Gautier Pirotte

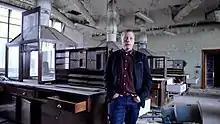
Gautier Pirotte

Gautier Pirotte (born March 29, 1973, in Rocourt) is a Belgian sociologist, PhD holder, and professor of socio-anthropology at the University of Liège. His research focuses on development cooperation, international solidarity, and theories and organizations of civil society.